Lohagaon

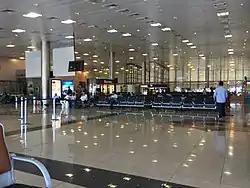
Pune Airport, which is situated in Lohagaon

The oldest known available surviving map which shows Lohagaon as a prominent village near Pune in the Maratha Empire was drawn in the year 1793 by William Faden. Hence the original village of Lohegaon is believed to have existed from much before.